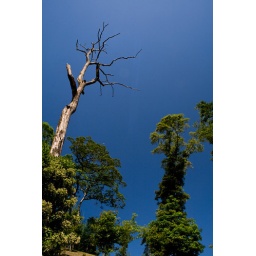
A dead old tree reaches up to the blue sky one one of these increadible pre-taiphoon days in Taiwan.